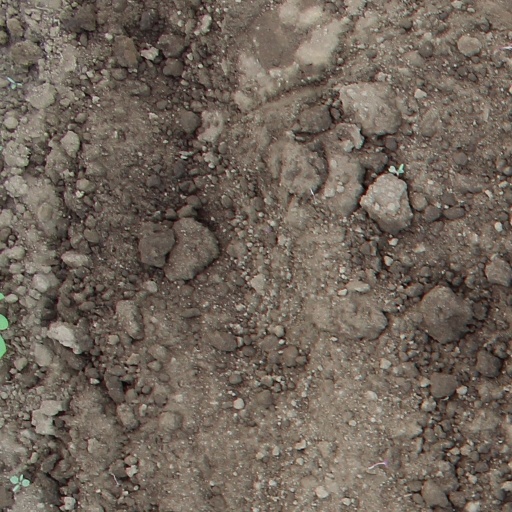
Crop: soybean